Saradaga Kasepu

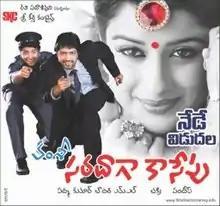
Theatrical Release Poster

Saradaga Kasepu is a 2010 Indian Telugu-language comedy film directed by Vamsy starring Allari Naresh, Madhurima and Srinivas Avasarala in the lead roles. The film was released on 17 September 2010. It is a remake of the 1986 Malayalam movie "Mazha Peyyunnu Maddalam Kottunnu" directed by Priyadarshan.